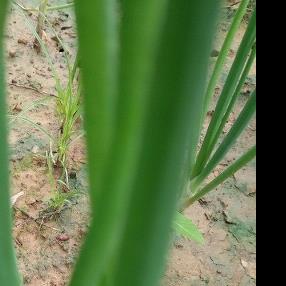
Crop: Onion
Condition: healthy-leaf